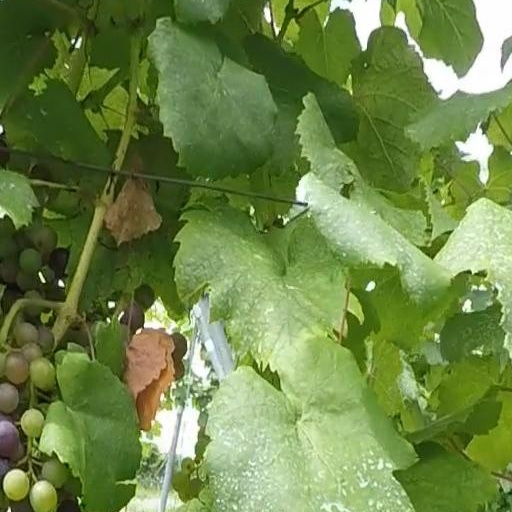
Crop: grape